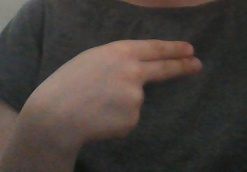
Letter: ain